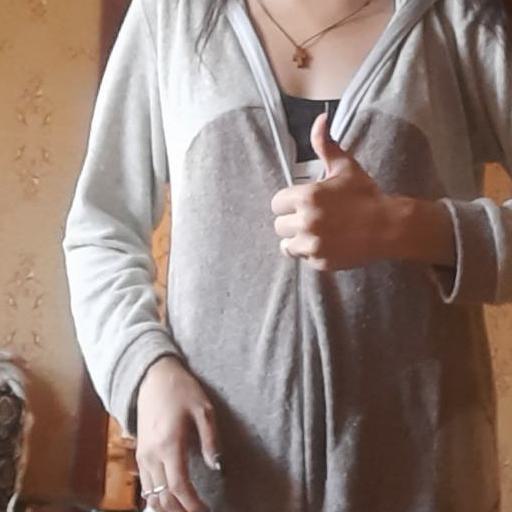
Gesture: like